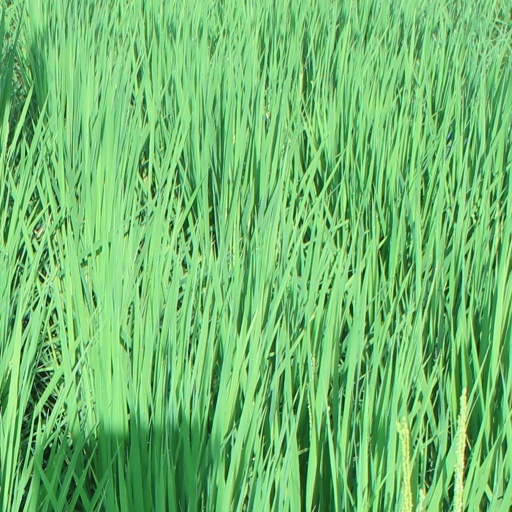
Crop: rice